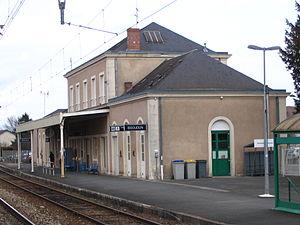
La gare d'Issoudun, Indre, France.